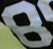
Number: 8